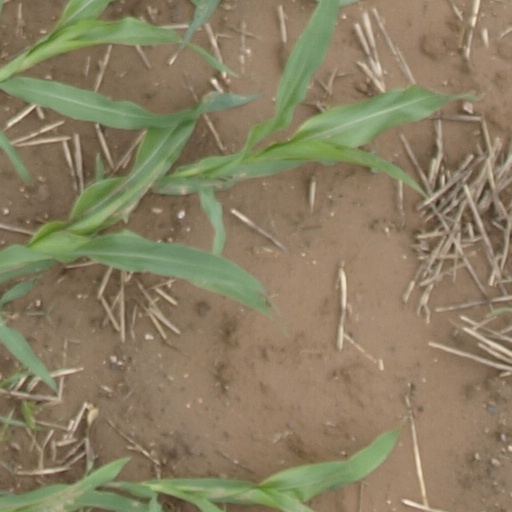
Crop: maize; corn